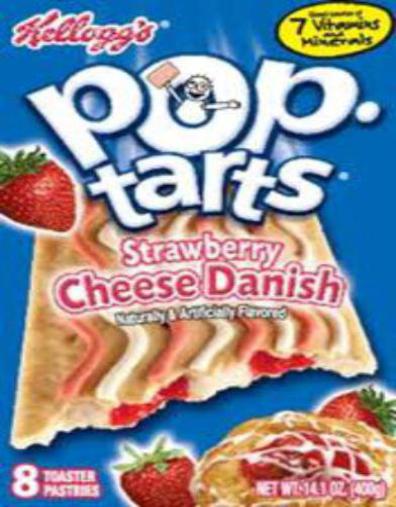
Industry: Food